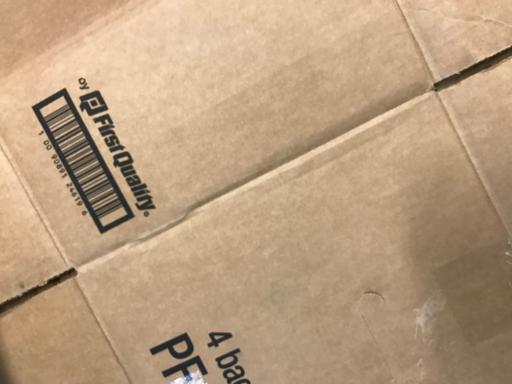
Waste category: cardboard